Powerlifting at the 2001 World Games

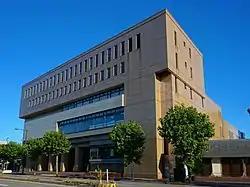
Akita City Culture Hall

The powerlifting events at the 2001 World Games in Akita was played between 20 and 21 August. 66 athletes, from 15 nations, participated in the tournament. The powerlifting competition took place at Akita City Culture Hall.